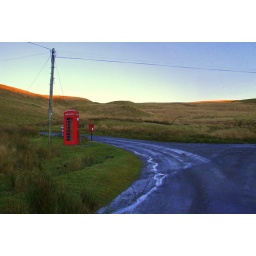
This remote telephone box is located in the Black Mountains (wales)